European flying squid

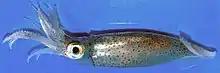
"T.sagittatus" juvenile

The European flying squid preys on fish, crustaceans and cephalopods. In the more northerly part of its range small Atlantic herring ("Clupea harenqus") are the main prey as are Atlantic cod ("Gadus morhua"). Other studies have shown that prey includes pelagic species of fish, for example blue whiting ("Micromesistius poutassou") and herring as well as mesopelagic fish like "Maurolicus muelleri", they also prey on pelagic crustaceans, and cephalopods with cannibalism being quite frequent, with conspecifics being the second most common cephalopod prey. In the Macaronesian Islands lanternfish were the most common and diverse prey, while off northern Norway the most common prey were fish, crustaceans and polychaetes. Its predators include a variety of top Oceanic predators such as tuna, swordfish, sharks, seals and cetaceans. It is an important prey for some species of dolphin and this species along with "Illex coindetii" and "Todaropsis eblanae", are the most important intermediate host for Anisakid nematodes, which are intestinal parasites.